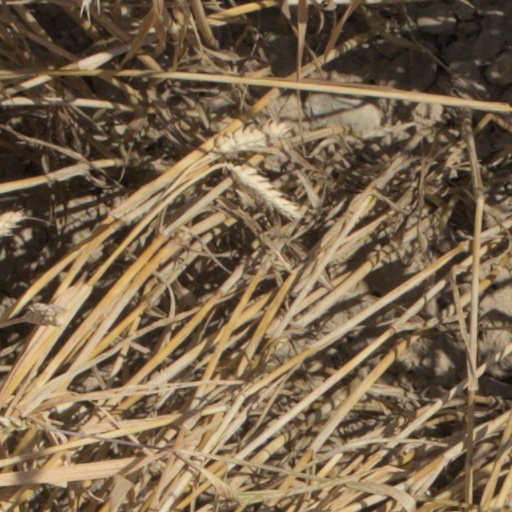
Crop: wheat